Armed Reaction III

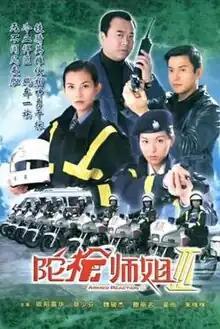
Promo poster

Armed Reaction III is a 2001 Hong Kong modern cop drama produced by TVB. The drama stars Bobby Au-yeung and Ada Choi as the main leads with Joyce Tang, Marco Ngai and Mimi Chu in main supporting roles. Original broadcast of the series began on TVB Jade channel from July 9 till August 18, 2001 at 9:30-10:30 p.m. timeslot with 32 episodes total.